The Amazing Race: China Rush 3

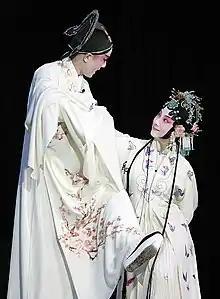
For one of the Detour choices in Huangshan City, each team member had to learn and perform several Kunqu Opera moves.

For their Speed Bump, Zhang Yelin & Li Yang had to transport of hay and grass to the farmer at the opposite side of the village using traditional baskets before they could continue racing.